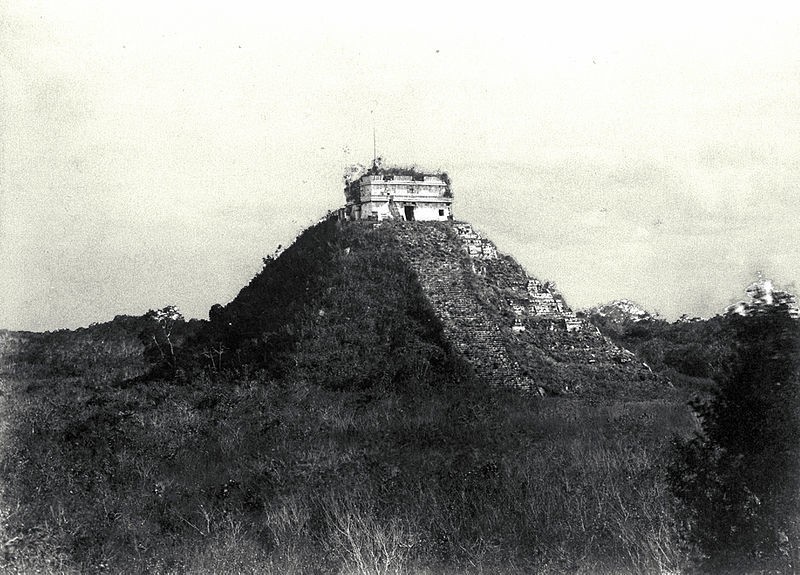
Landmark: Chichen Itza